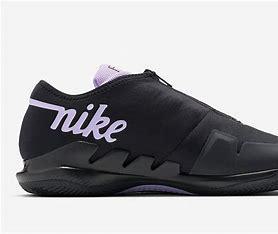
Brand: Nike
Model: Court Air Zoom Vapor X